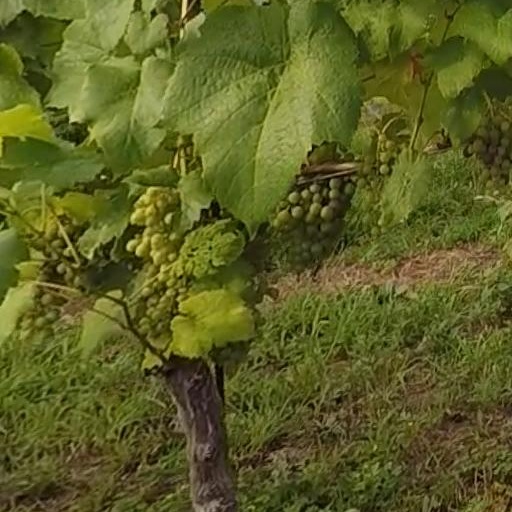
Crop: grape